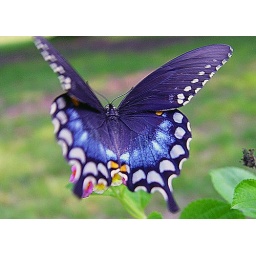
blue butterfly in my garden